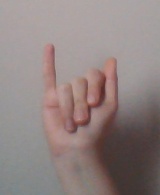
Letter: meem